Pierre-Gustave Roze

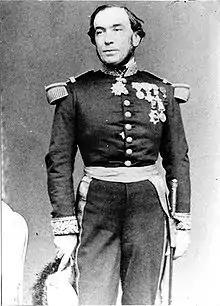
Portrait of Admiral Roze

Pierre-Gustave Roze (28 November 1812 – November 1883) was a French admiral. He was born in Toulon, France, and throughout his adult life served as a career naval officer. As a young rear admiral (contre-amiral) he served in Mexico during the French intervention there in 1862. In 1865, he was appointed commander of the French Far Eastern Station (Station des mers de Chine). As commander, he was primarily stationed in Yokohama, the headquarters of the French Far Eastern Squadron, though he was involved in naval operations in nearby Korea and French Indochina in 1866. He won most recognition during the French Campaign against Korea in 1866, an offensive involving the French Far Eastern Squadron as well as French marines that proved a failed attempt to force reparations from the Korean court for its persecution of French and native Catholics.